After Midnight (1938 film)

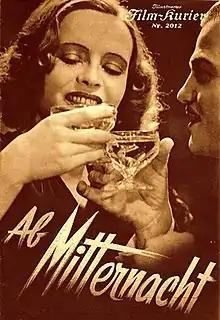

After Midnight (German: Ab Mitternacht) is a 1938 French-German drama film directed by Carl Hoffmann and starring Gina Falckenberg, Peter Voß and René Deltgen. It was shot as a German-language version of the French film "Nights of Princes", produced as a co-production between the French subsidiary of Tobis Film and the producer Joseph N. Ermolieff. Such multiple-language versions were common during the decade. Both films were based on the 1927 novel "Nights of Princes" by Joseph Kessel.